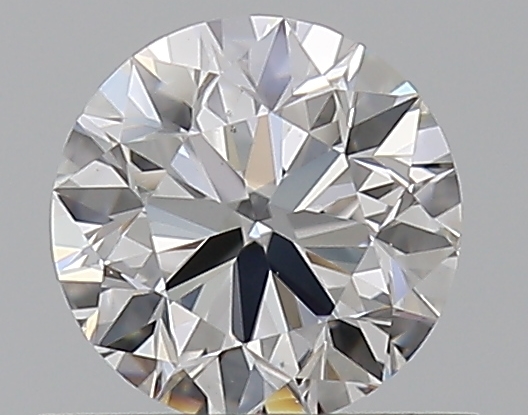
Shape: round
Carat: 0.5
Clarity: VS2
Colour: D
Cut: VG
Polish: VG
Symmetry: VG
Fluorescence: F
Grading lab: GIA
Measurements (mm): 4.99 x 5.01 x 3.15